Government of Singapore

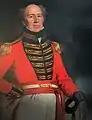
William Farquhar, who served as the first resident of Singapore from 1819 to 1823

On 30 January 1819, Sir Stamford Raffles, an Englishman who was the Governor of Bencoolen (now Bengkulu, Indonesia), entered into a preliminary agreement with the Temenggung of Johor, Abdul Rahman Sri Maharajah, for the British East India Company to establish a "factory" or trading post on the island of Singapore. This was confirmed by another agreement signed by Raffles, the Temenggung and Sultan Hussein Shah on 6 February. In June 1823 Singapore ceased to be a dependency of Bencoolen and was placed under the control of the Presidency City of Calcutta (Kolkata) in the Bengal Presidency. On 24 June 1824, Singapore and Malacca were formally transferred to the East India Company, with the result that they came under the control of Fort William. Full cession of Singapore to the company by the Sultan and Temenggung was effected by a treaty of 19 November 1824, which was ratified by Calcutta on 4 March 1825. Between 1819 and 1826, Singapore was headed by two Residents of Singapore in succession, Maj.-Gen. William Farquhar and Dr. John Crawfurd.